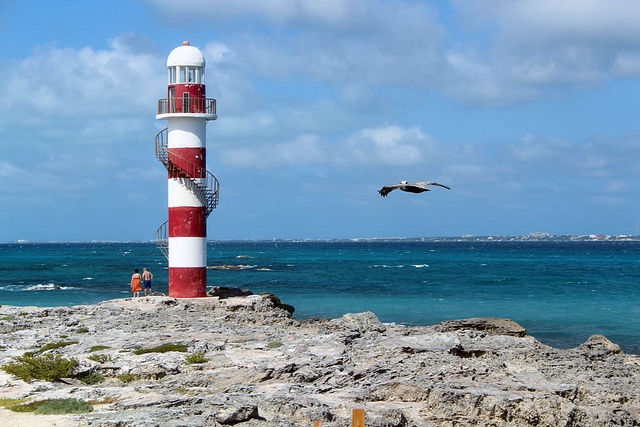
A large bird flying next to a light house near a beautiful blue ocean.
A seagull flies by a red and white striped lighthouse on the rocky coastline of the ocean.
A seagull flying near the ocean with a lighthouse in sight
A large seabird graces the skies as people stand beside the red and white lighthouse that sits on the rocky cliff by the sea.
A red and white lighthouse with a spiral staircase on a rocky shore.